Water politics in the Middle East

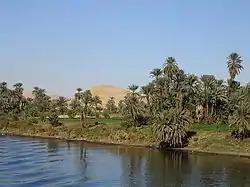
Nile River, Egypt

Water politics plays a role in various areas of politics in the Middle East, and it is particularly important in one of the defining features of the region's political landscape. Water issues reflect a central aspect of the nature of the Israeli–Palestinian conflict; namely, the original influx of an additional large population mass to a relatively fragile geographical area of land, and the massive expansion of previously existing populations. Concerns over water have significantly helped to shape the Middle East's political development.